Charles-Caïus Renoux

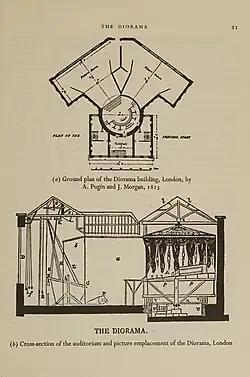
Ground-plan of the Diorama Building, London 1823, by A. Pugin and J. Morgan.

In 1836, Renoux received a monumental commission by Louis-Philippe I to paint a series of fifteen historical and battle paintings for the Palace of Versailles, most of which are now in the Musée de l'Histoire de France at Versailles. Maury was effusive in his praise of these works, citing "Siège de Luxembourg, 12 juin 1795" as "above all worthy of the highest praise; we cannot approve enough the decision to place this brilliant work in the Louvre exhibition; the public, as we have witnessed several times, never tire of admiring the surrender of Luxembourg, and this is the most solemn success an artist can claim."